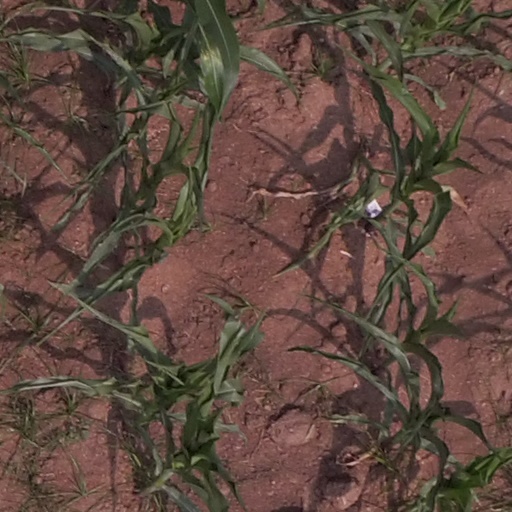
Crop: maize; corn